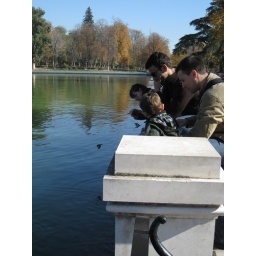
Feeding the fish in the boating lake